Isotopes of silicon

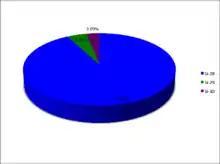
A chart showing the relative abundances of the naturally occurring isotopes of silicon.

Silicon-28, the most abundant isotope of silicon, is of particular interest in the construction of quantum computers when highly enriched, as the presence of Si in a sample of silicon contributes to quantum decoherence. Extremely pure (>99.9998%) samples of Si can be produced through selective ionization and deposition of Si from silane gas. Due to the extremely high purity that can be obtained in this manner, the Avogadro project sought to develop a new definition of the kilogram by making a sphere of the isotope and determining the exact number of atoms in the sample.